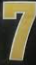
Number: 7